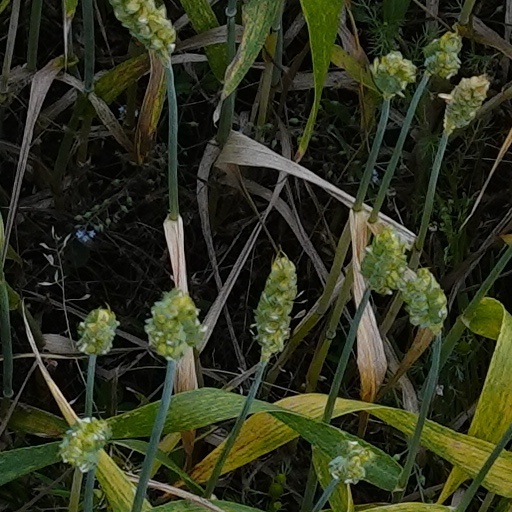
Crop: wheat